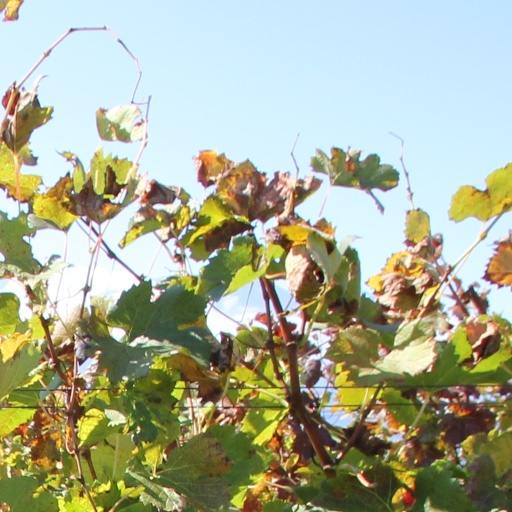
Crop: grape